Cadets (youth program)

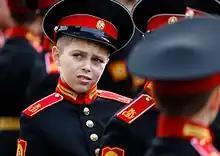
A cadet of the Suvorov Military School, a state-sponsored military boarding school

The Canadian Cadets Organisation is Canada's oldest and largest youth organisation, with over 57,000 participants spread out into over 1200 Cadet Corps and Squadrons in 2024. The Canadian Cadets Organisation is made up of three youth groups, the Royal Canadian Air Cadets, the Royal Canadian Army Cadets, and the Royal Canadian Sea Cadets, and is open to youths aged 12 to 18. The program is administered by the Department of National Defence (DND) and is sponsored by the Canadian Forces. However, cadets are not members of the Canadian Armed Forces and are not expected to join it. Funding for these organisations is provided through the DND in partnership with the Army Cadet, Air Cadet, and Navy Leagues of Canada. The Royal Canadian Mounted Police maintains a similar youth program in partnership with Scouts Canada called the RCMP Rovers and Ventures.